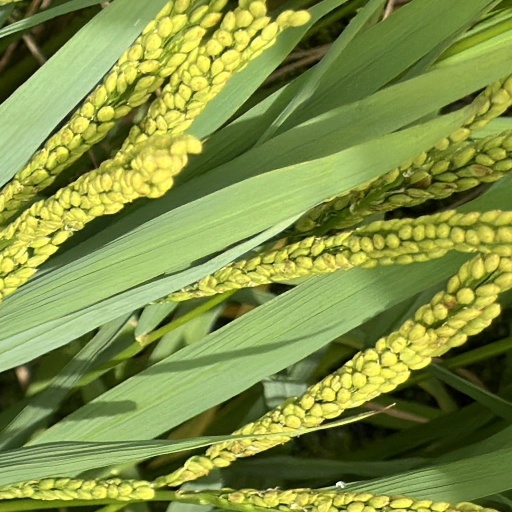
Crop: rice